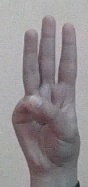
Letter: thaa